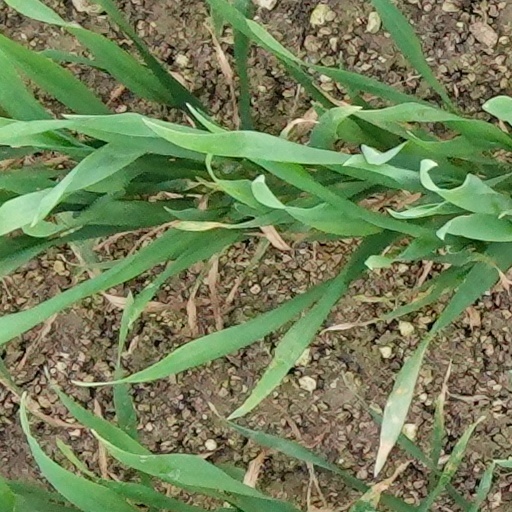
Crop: wheat